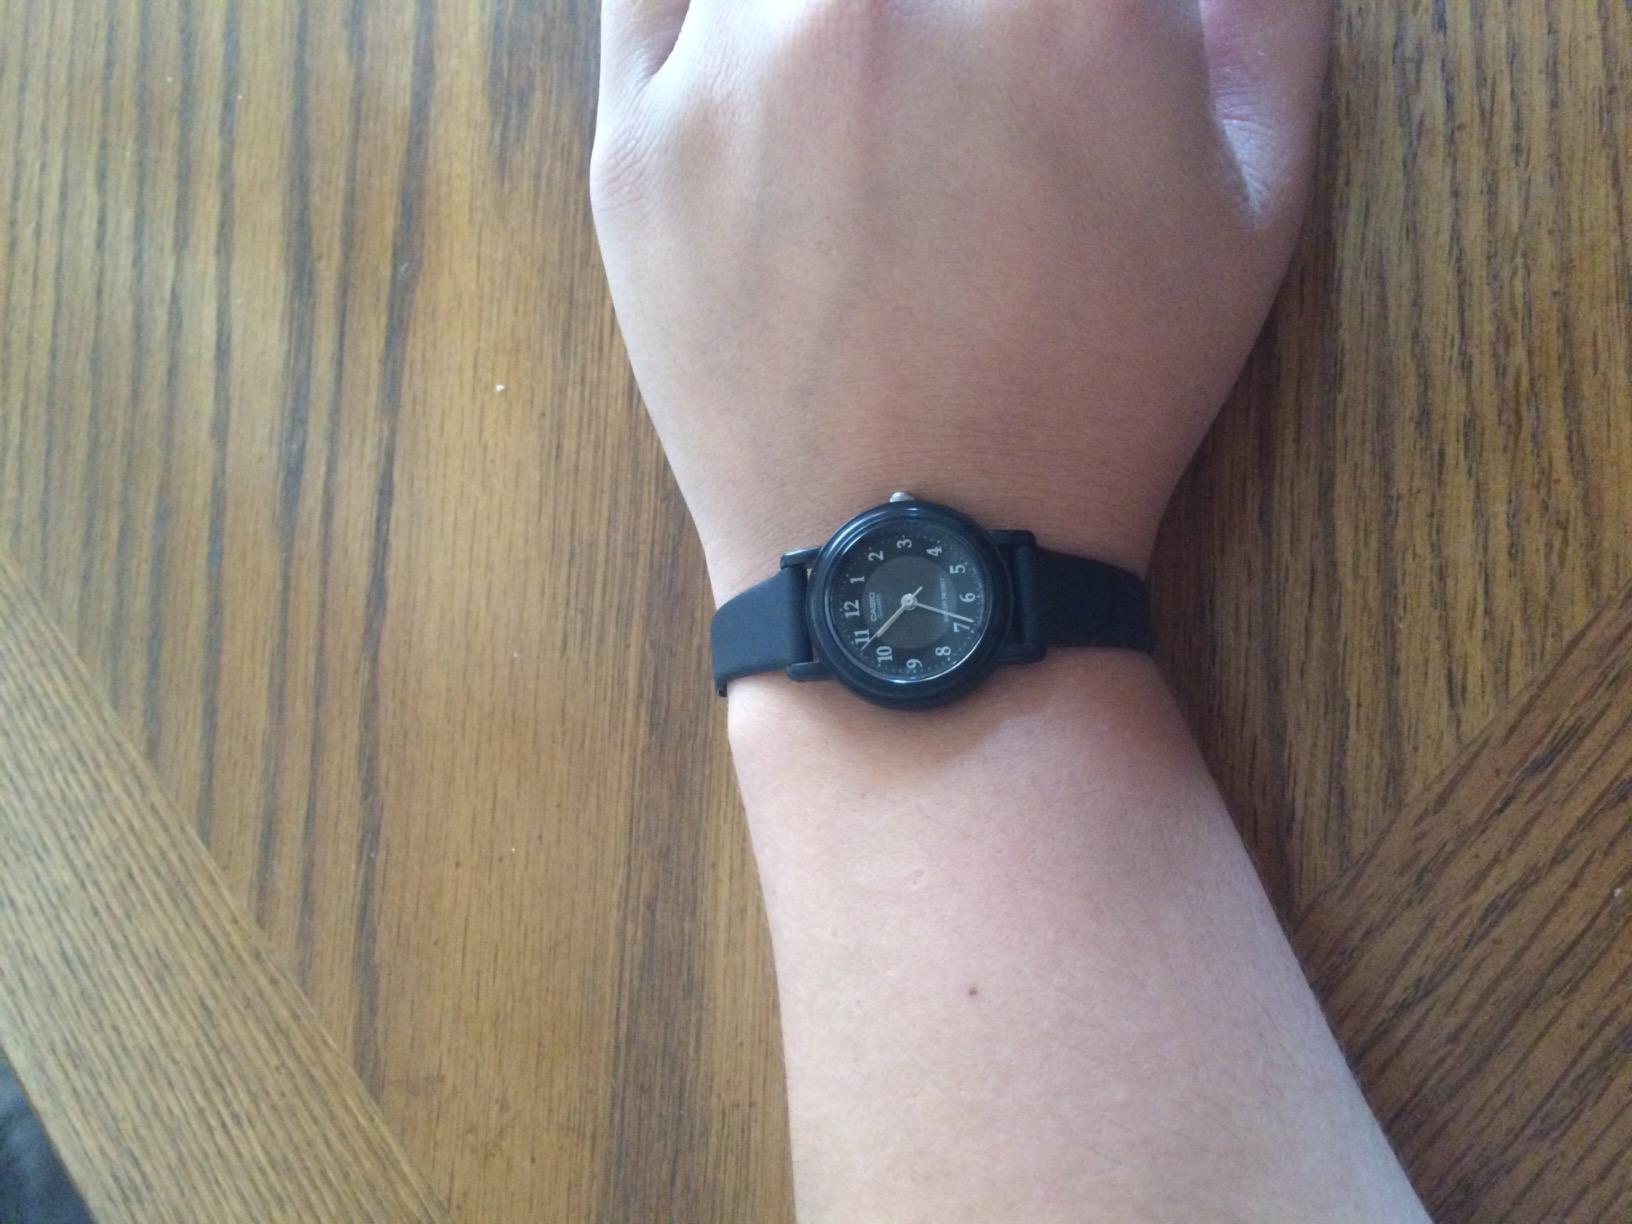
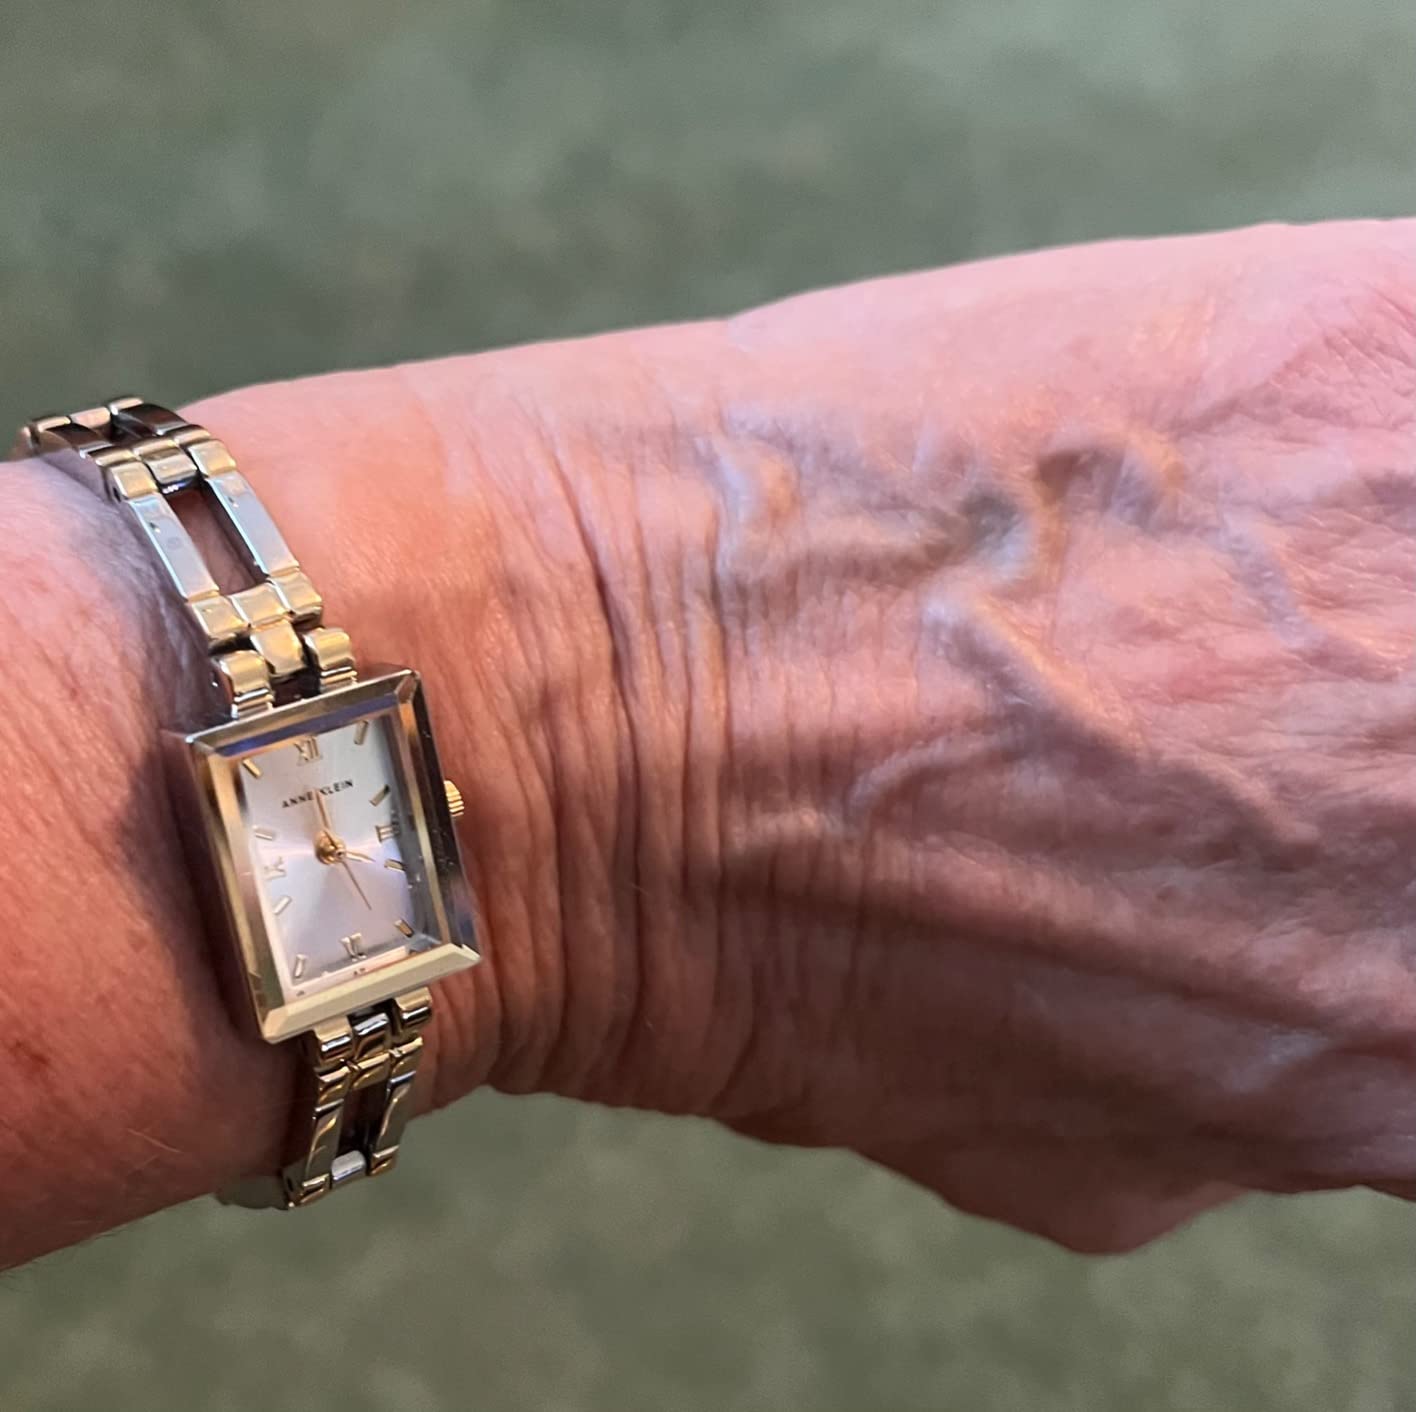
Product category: accessories_watch
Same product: no